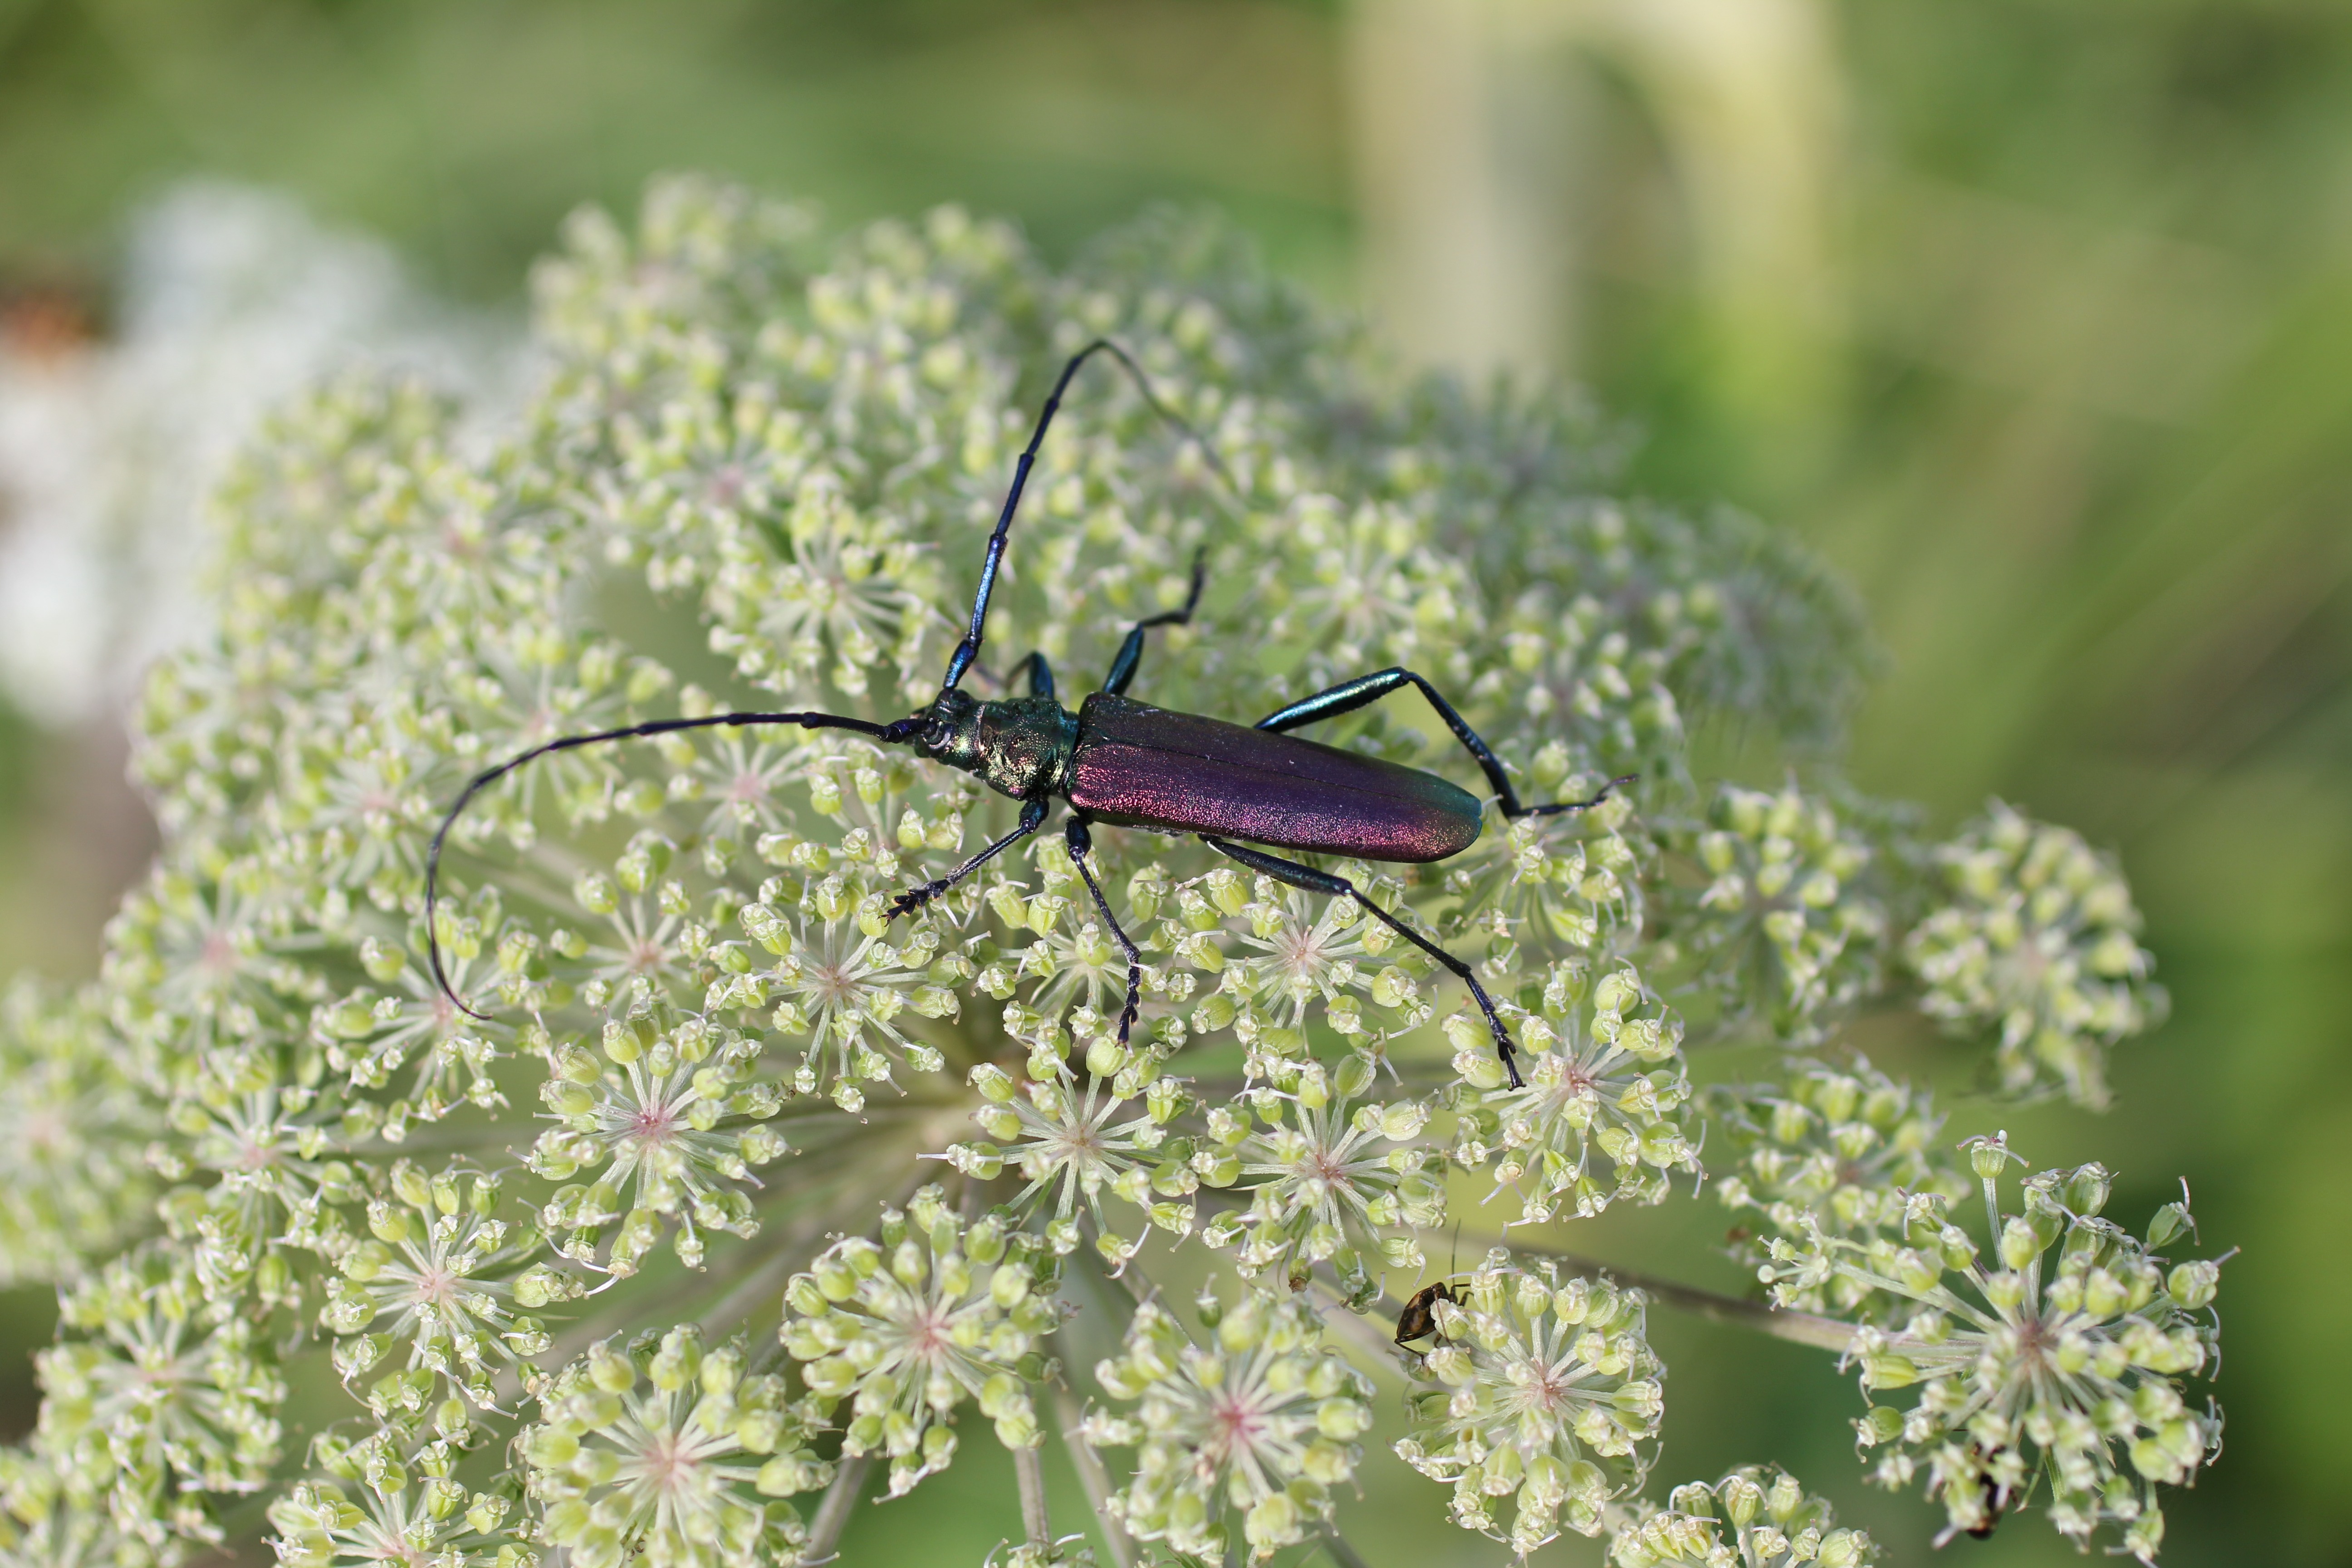
nature, grass, branch, blossom, flower, bloom, green, insect, botany, butterfly, flora, fauna, invertebrate, close up, beetle, macro photography, arthropod, musk beetle, moths and butterflies